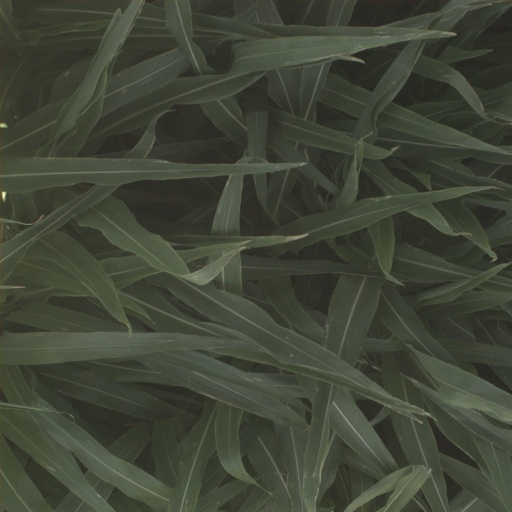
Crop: sorghum